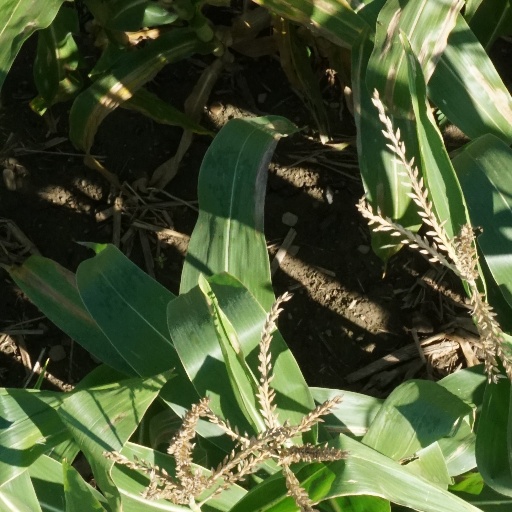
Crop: maize; corn